Hakata-ori

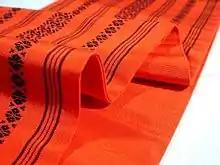
showing the central patterned stripe and two thinner, patterned stripes

The two varieties of ( and ) differ in their woven decoration, though both are a sturdy, stiff material often used as an without a lining, second fabric layer or stiffener. is typically woven from silk yarns, though cheaper and more casual varieties of the fabric may be woven from cotton or synthetic fibre yarns.